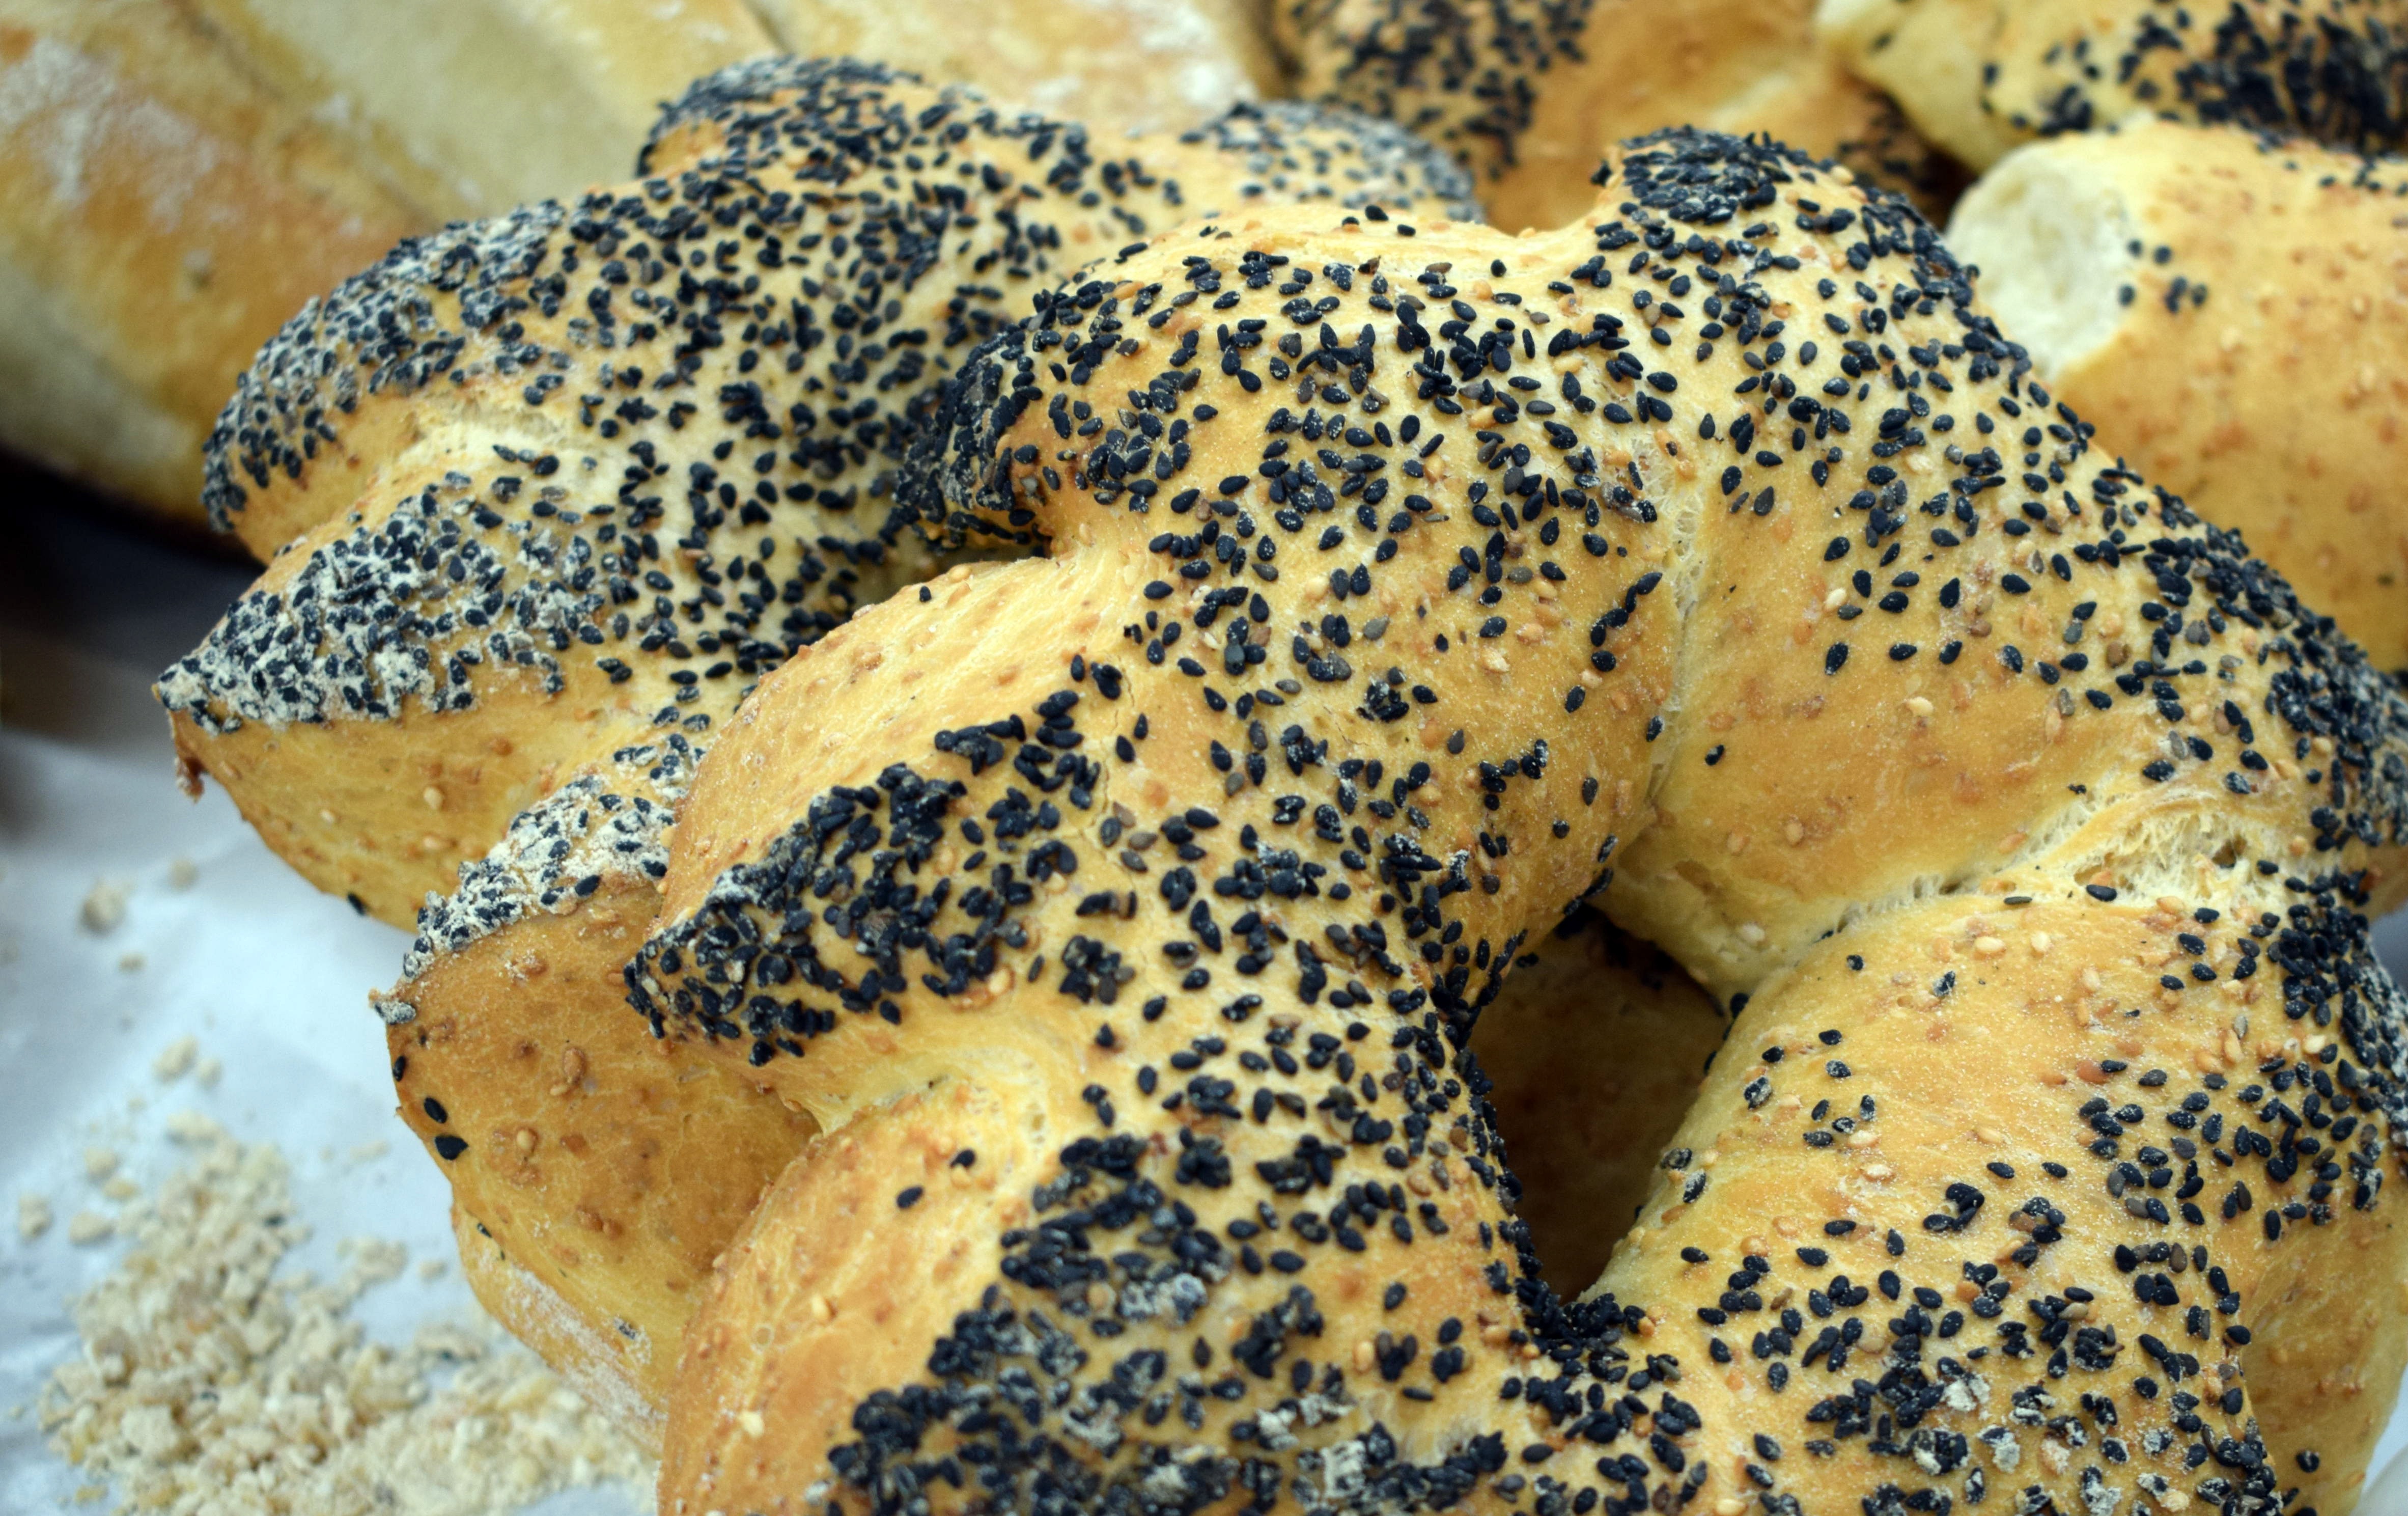
pattern, dish, food, produce, dessert, bread, bakery, baked goods, party food, the bakery, brewer, grass family, snack food